Audi R8 (Type 42)

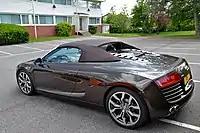

Audi AG unveiled the Audi R8 V10 on December 8, 2008. It uses an FSI V10 engine, based on the unit in the Lamborghini Gallardo LP560-4 (which in turn was based on the 5.2 FSI V10 as used in the C6 S6 and D3 S8), but is re-tuned to have a power output of , and of torque. Compared to the V8 variant, the R8 V10's performance numbers are enhanced. Audi states the new acceleration time as 3.9 seconds, in 8.1 seconds, and a top speed of . Other changes to the V10 version of the R8 include some aesthetic differences: such as all-LED headlights (a world-first), "V10" badging on the front fenders, interior enhancements such as Bang & Olufsen 465 watt sound system, a more aggressive body styling, larger rear brakes, a dual outlet exhaust system and different wheels.